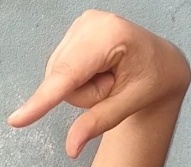
ASL sign: Q